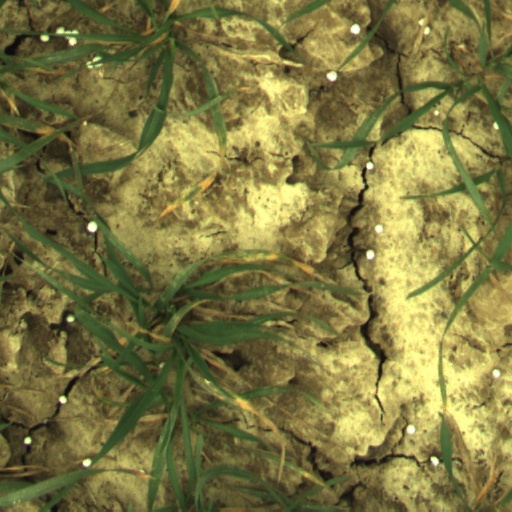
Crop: wheat